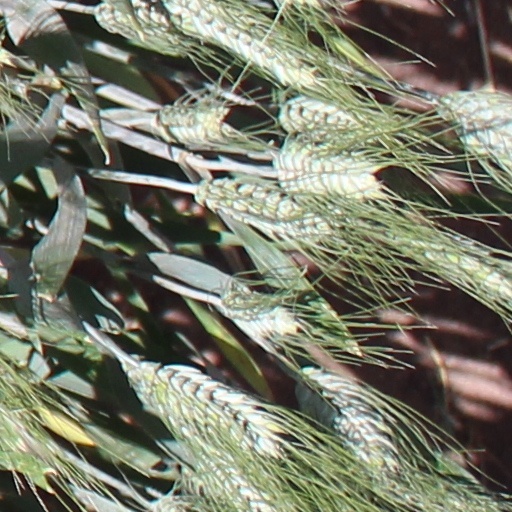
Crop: wheat